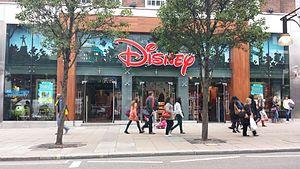
The Walt Disney Company Limited est la filiale de la Walt Disney Company au Royaume-Uni qui détient et gère les productions Disney pour le marché britannique. La société Disney a été créée aux États-Unis en 1923 par Walt Disney.